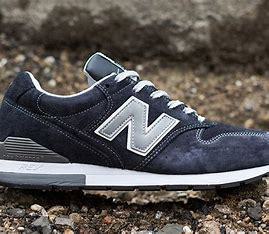
Brand: New
Model: Balance New Balance 996